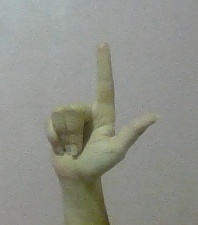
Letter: laam